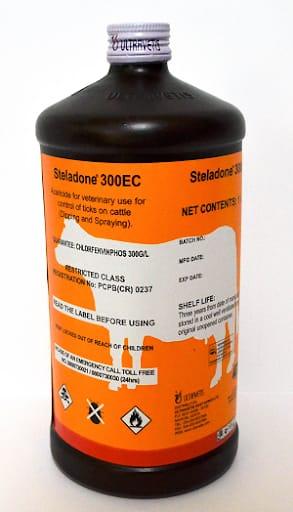
Dawa kwa ajili ya mifugo aina ya; ng’ombe, mbuzi, kondoo inayotumika kwa kupuliziwa juu ya miili yao. Imewekwa na kuhifadhiwa kwenye kopo jeusi.